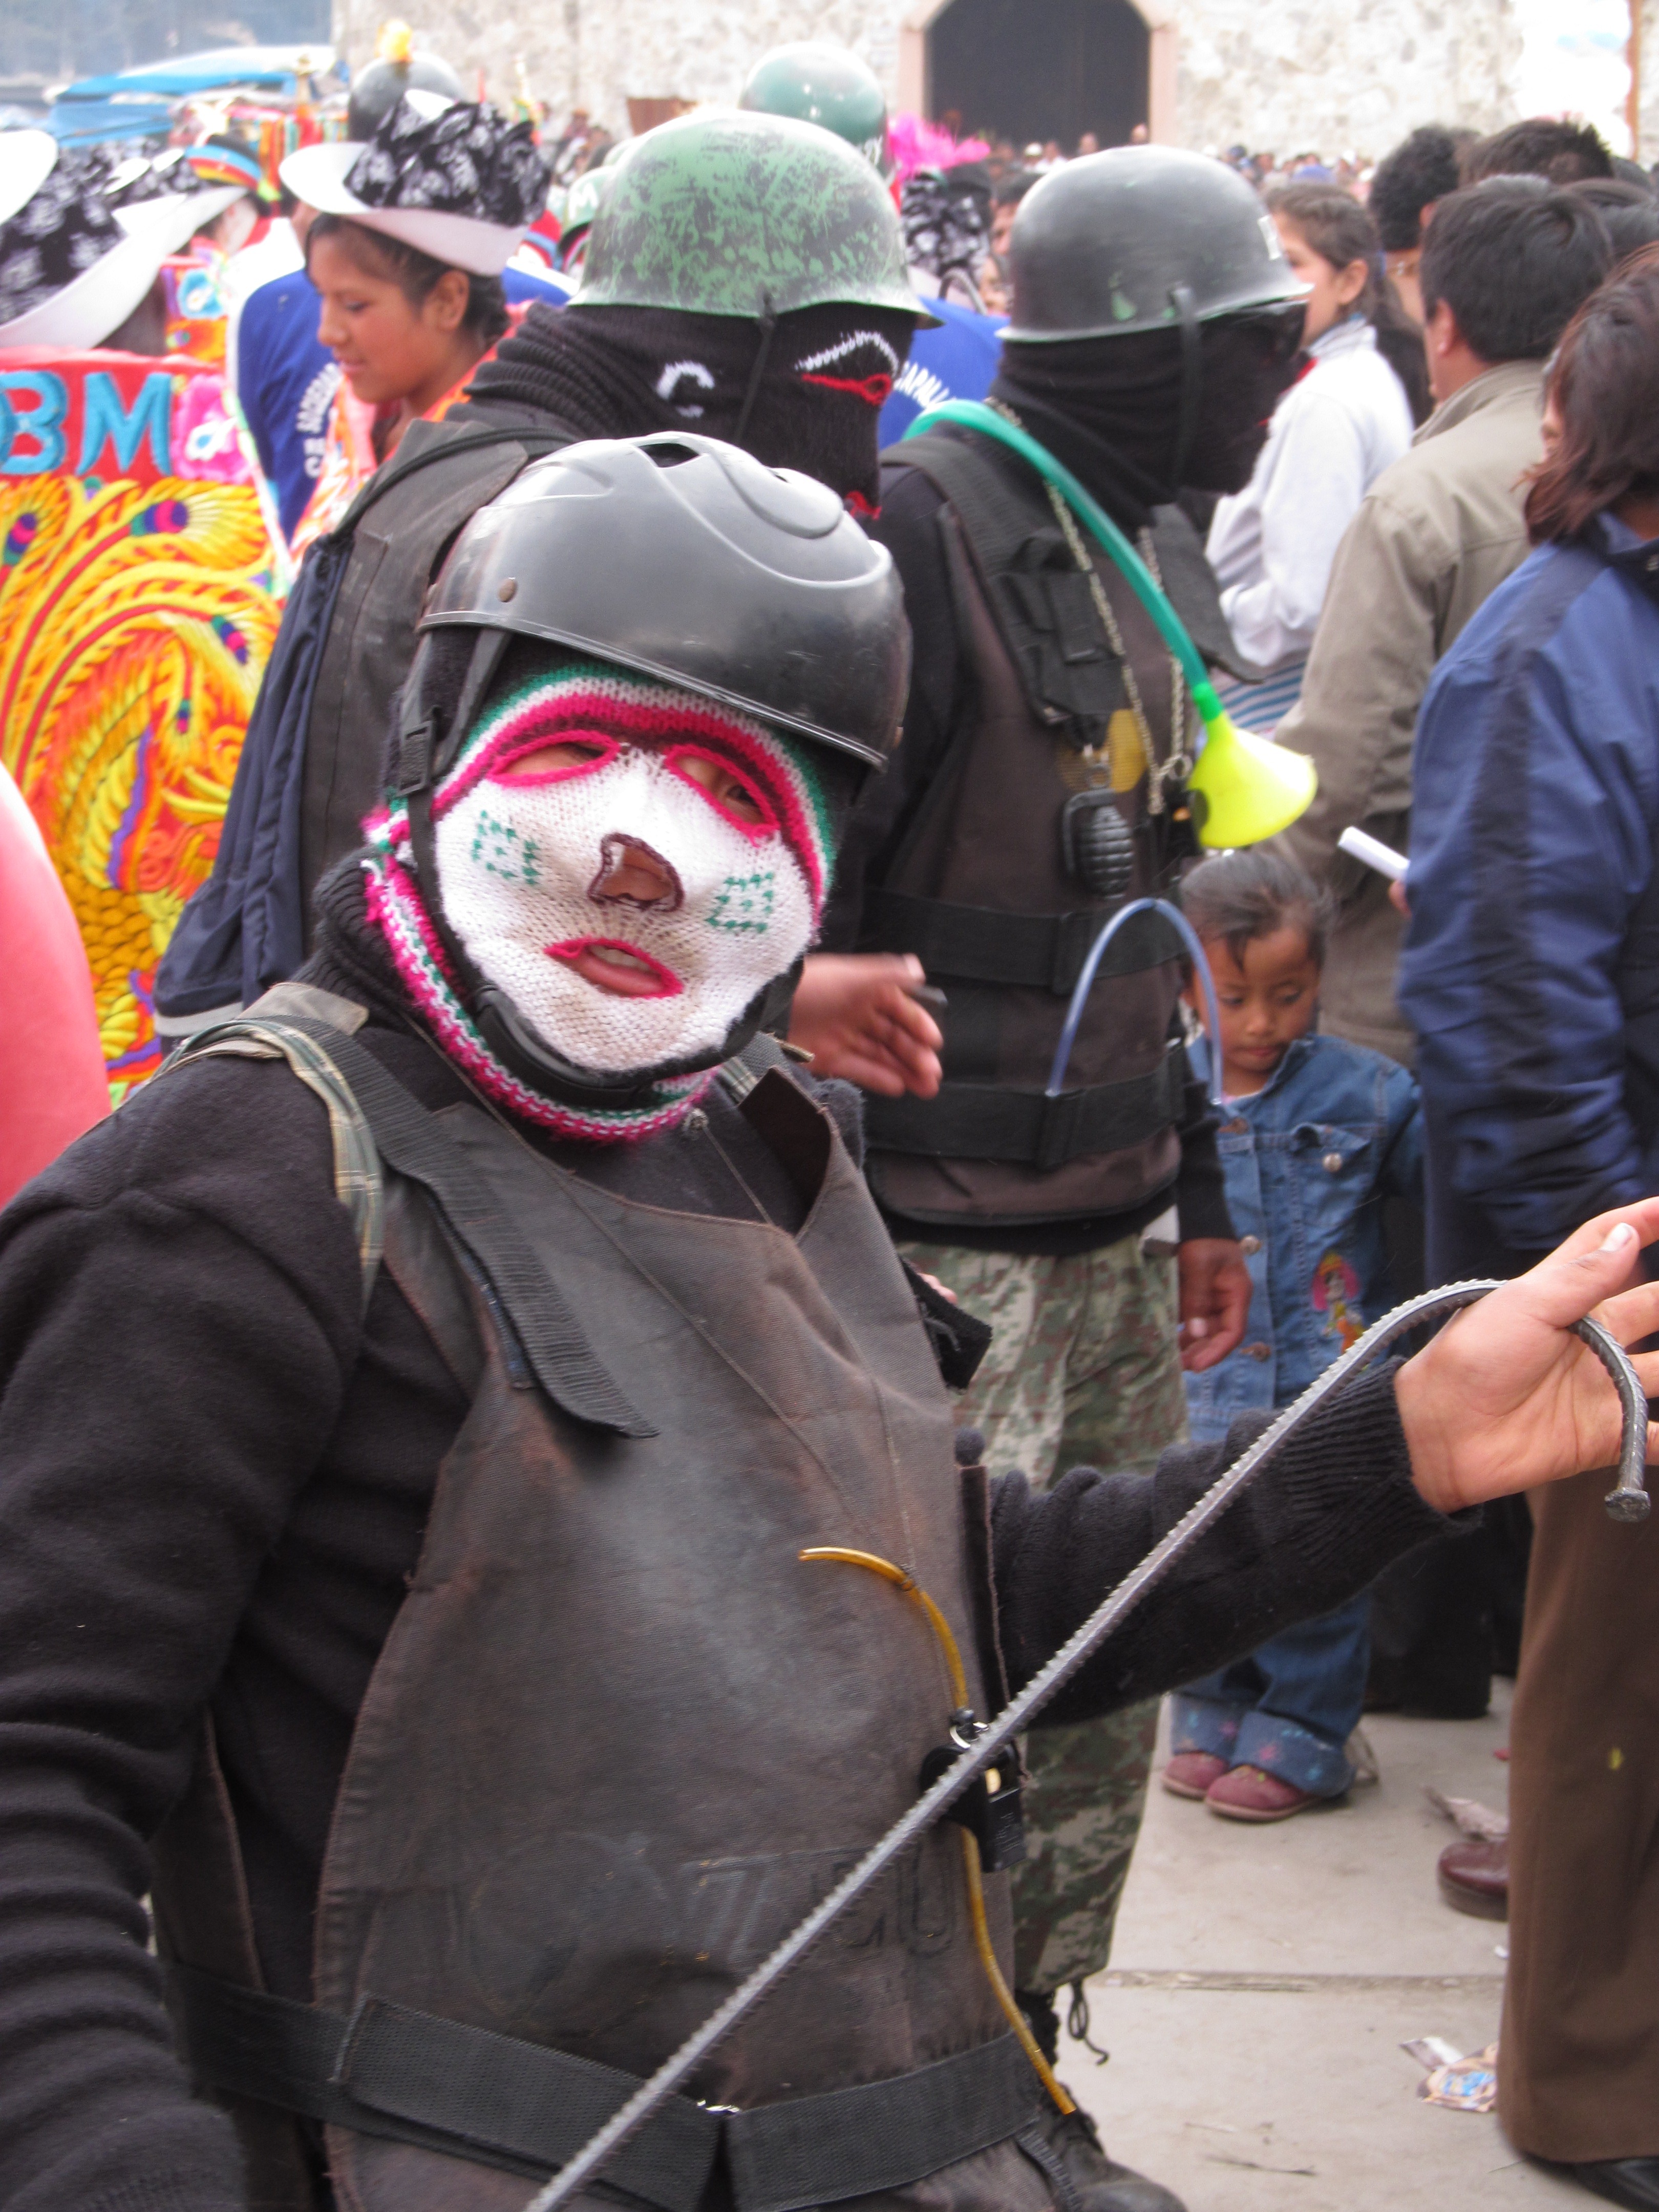
peru, church, dance, peruvians, costume, headgear, street, carnival, event, tradition, vehicle, car, crowd, festival